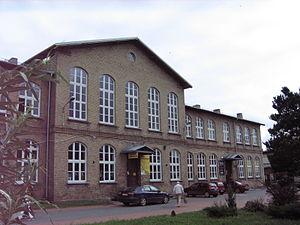
Centre culturel municipal